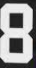
Number: 8